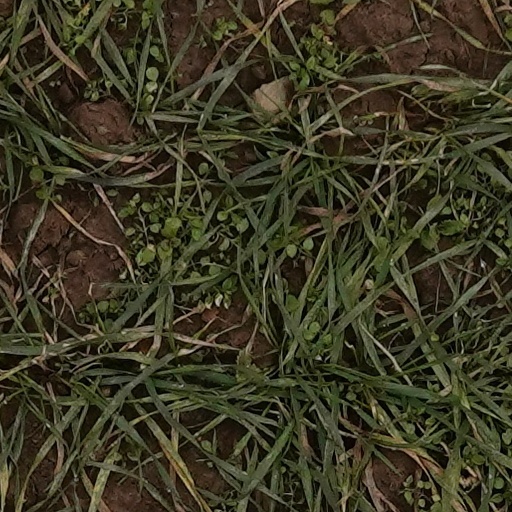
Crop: wheat